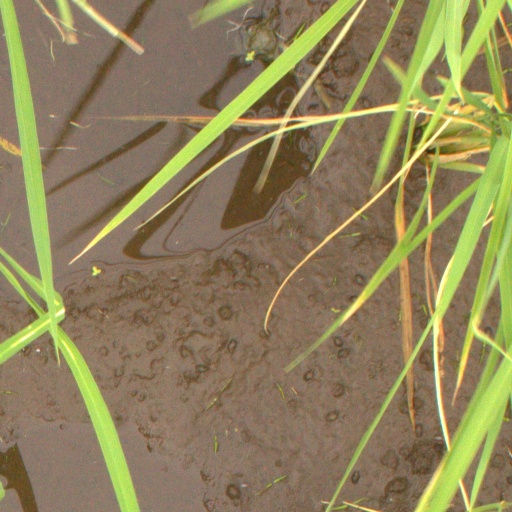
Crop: rice